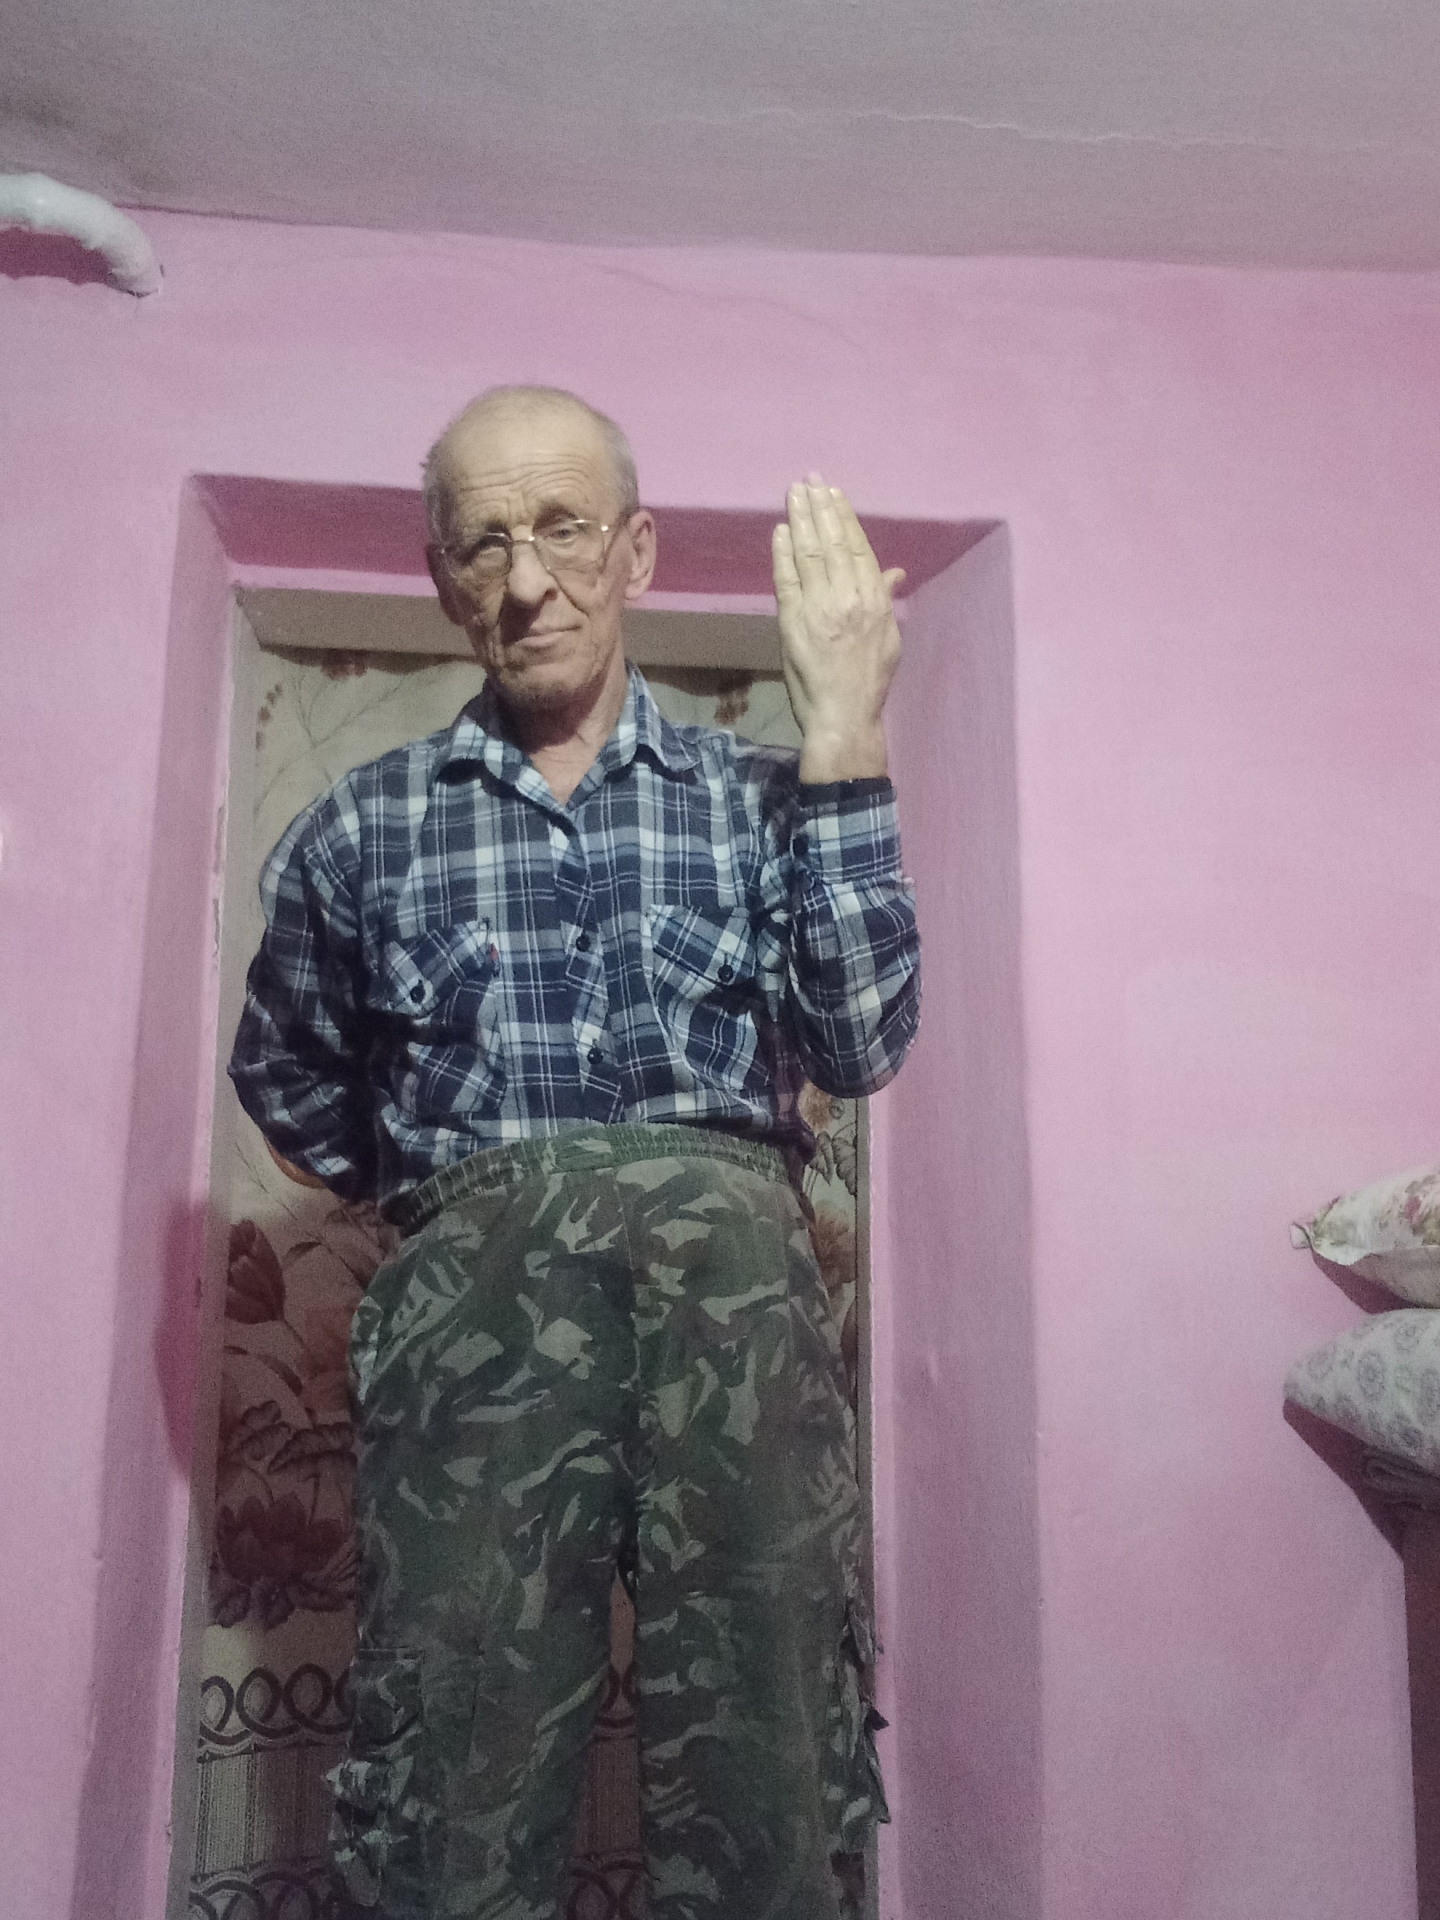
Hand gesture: stop_inverted